Love, That's America

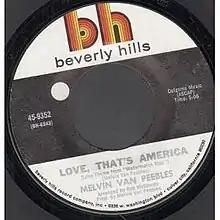

"Love, That's America" is a song written by Melvin Van Peebles in 1970 for his film "Watermelon Man". He re-recorded it for his 1971 album "As Serious as a Heart-Attack". In 2011, the song became associated with the Occupy Wall Street movement due to being used on videos featuring footage from the movement.